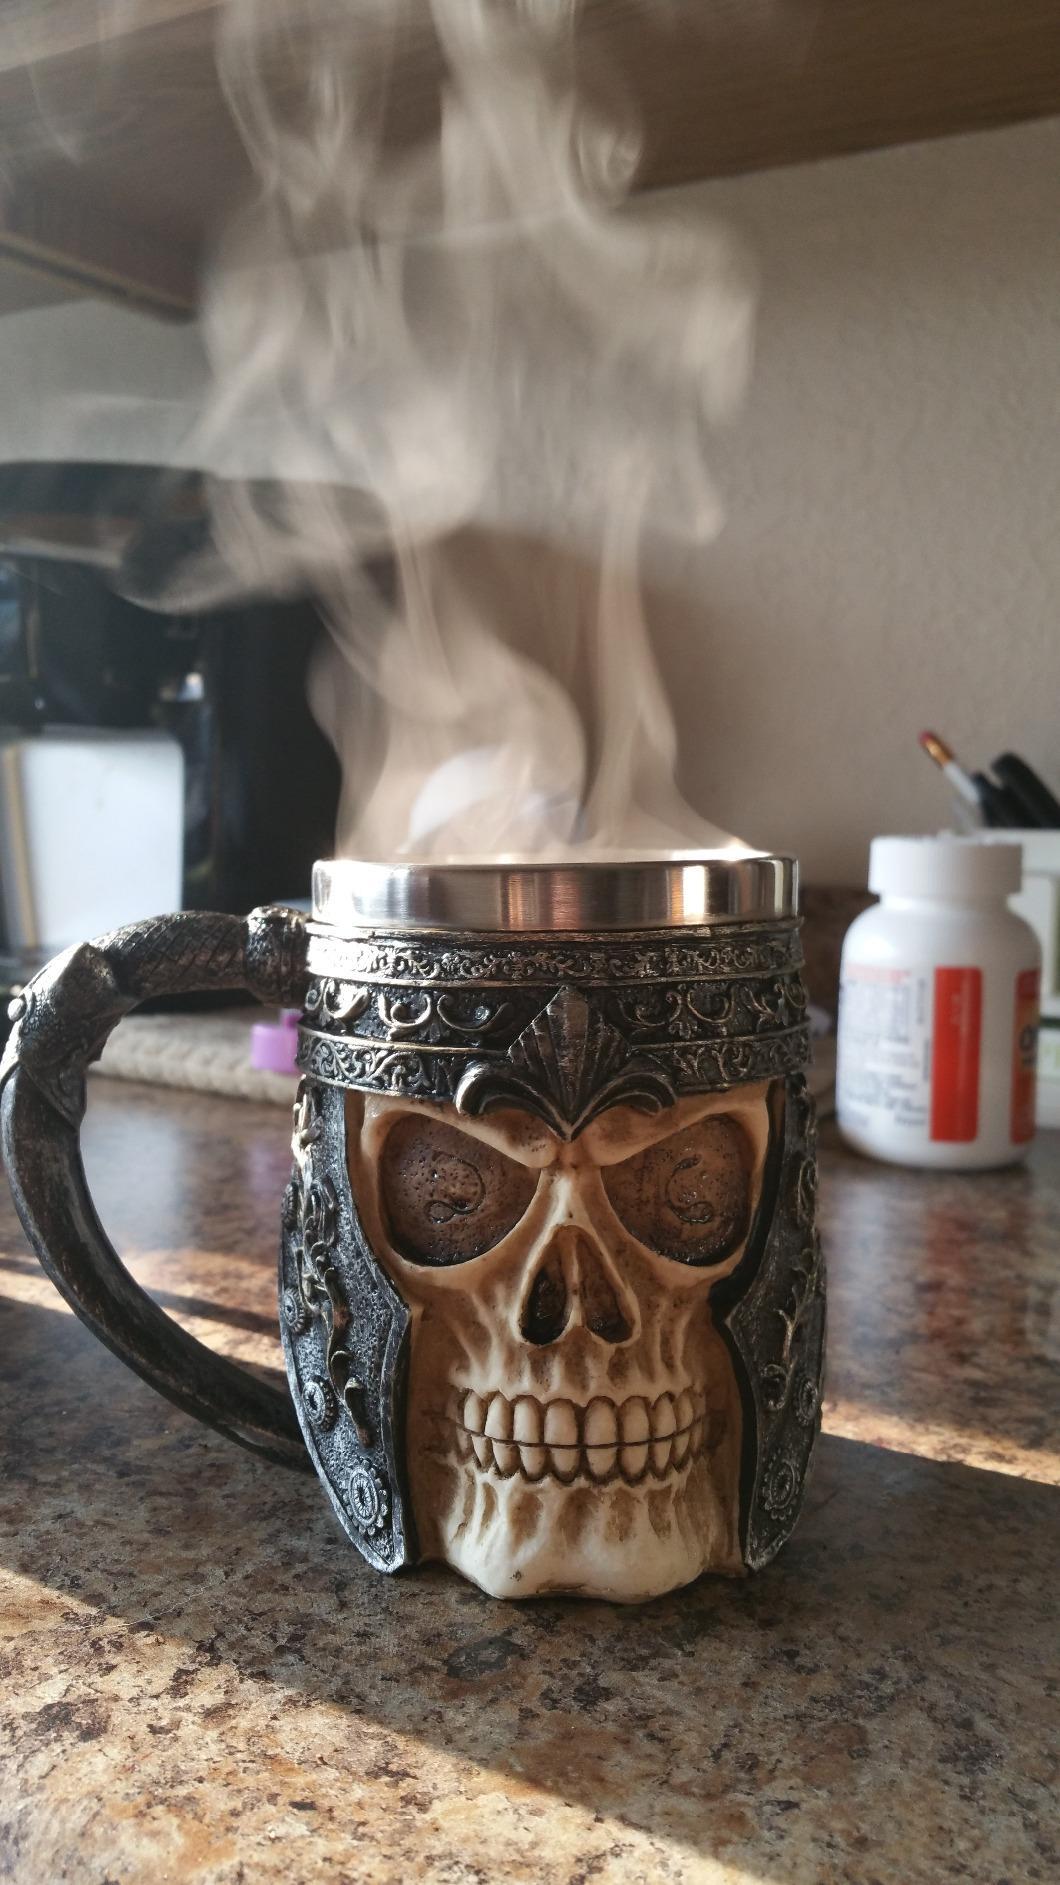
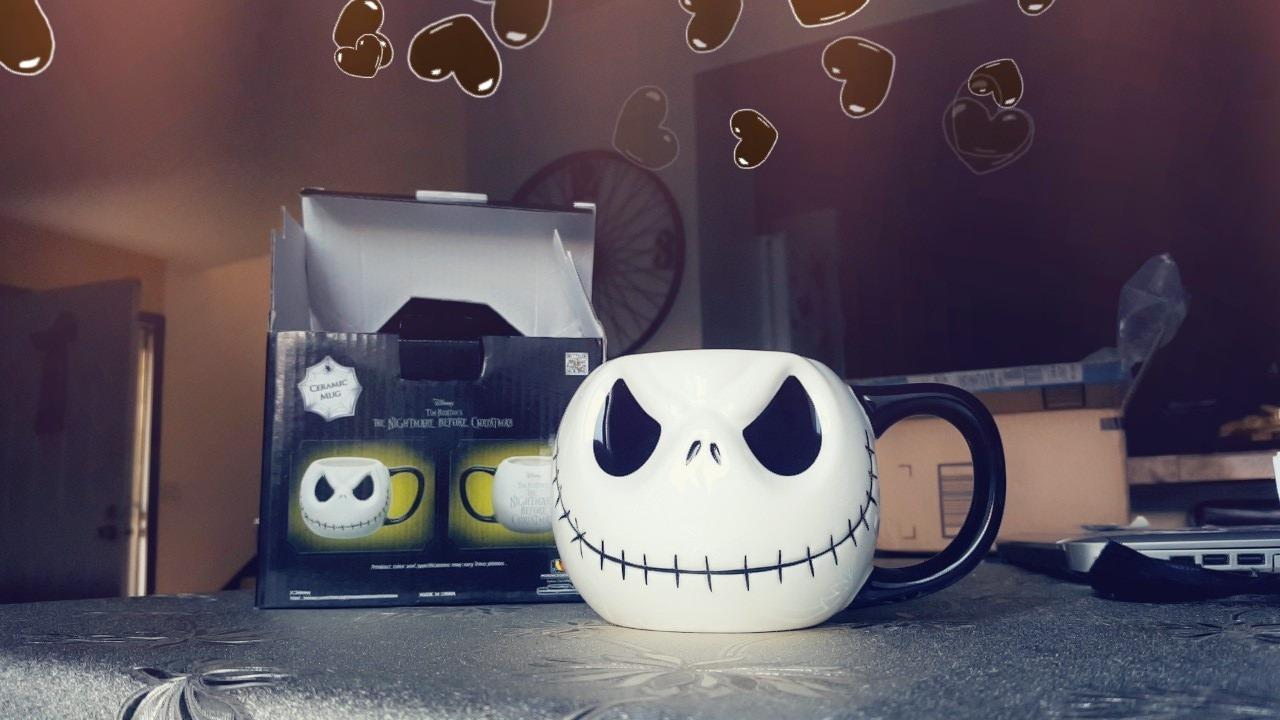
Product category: items_mug
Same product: no